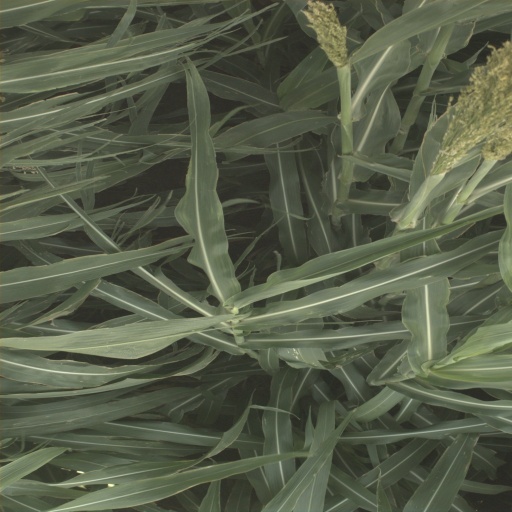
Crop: sorghum